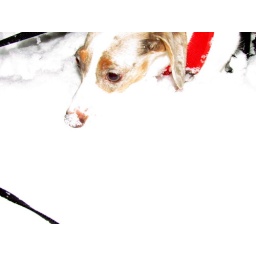
It's difficult to find a small white dog in all that snow!